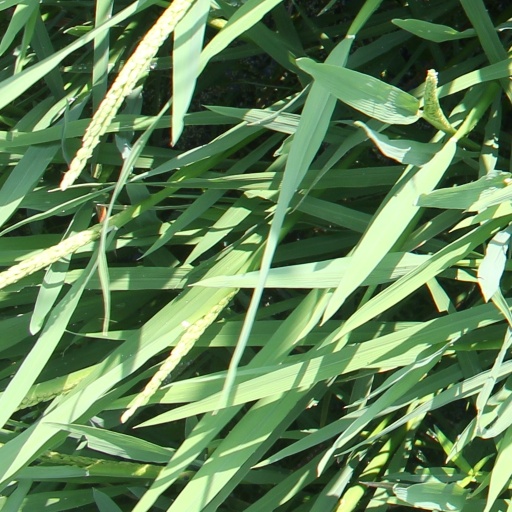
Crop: rice